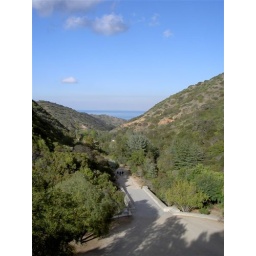
Looking out the canyon the monument heads. Lovely blue pacific in the background.